Wolf Point East Tower

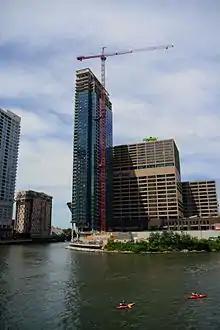
West Tower under construction

On October 30, 2012, a revised plan was presented that included more open space. In November the responses to the revisions were negative, and Reilly withdrew the proposal on November 27. The Chicago Plan Commission approved the plans for the entire three-tower development that included 1,410 residential units, 450 hotel rooms and 1,285 parking stalls on January 24, 2013.